Psychedelia

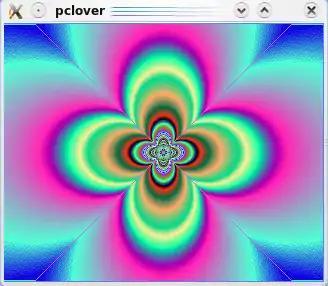
The smoking clover, a computer-generated image of psychedelic artwork

The term was first coined as a noun in 1956 by psychiatrist Humphry Osmond as an alternative descriptor for hallucinogenic drugs in the context of psychedelic psychotherapy. It is irregularly derived from the Greek words ψυχή "psychḗ" 'soul, mind' and δηλείν "dēleín" 'to manifest', with the meaning "mind manifesting," the implication being that psychedelics can develop unused potentials of the human mind. The term was loathed by American ethnobotanist Richard Schultes but championed by American psychologist Timothy Leary.